Open system tribology

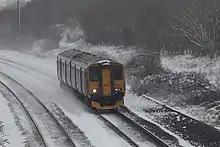
Open system tribology - wheel-rail contact in winter

Factors influencing the tribological process will vary with the operating environment. This environment may be closed or open. Closed systems (e.g., gears in a gearbox) are theoretically not affected by weather conditions. On the other hand, open systems are affected by weather conditions (i.e., precipitation, temperature, and humidity). For example, weather conditions will strongly influence the tribosystem formed in a ski-trail contact, and ski preparation specialists need to do a thorough work before a ski race.